Novofedorivka

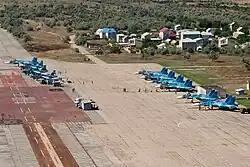
Part of the settlement of Novofedorivka, with Russian Naval Aviation aircraft at the adjacent Saky airbase in the foreground

In the 5th century BC there was an ancient Greek settlement on the site of Novofedorovka. Crimean archaeologist S. Lantsov carried out archaeological excavations of it in the 1980s.